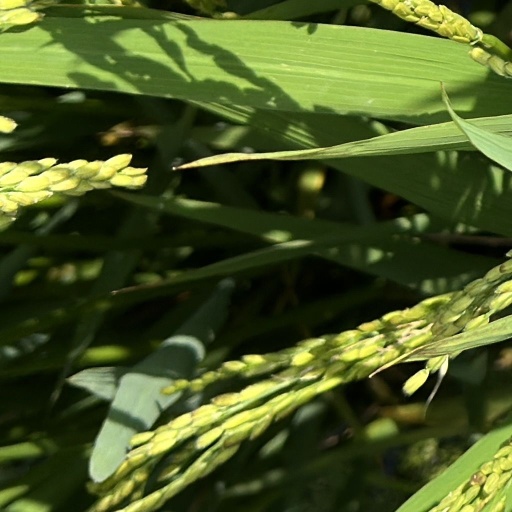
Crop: rice